Warfhuizen

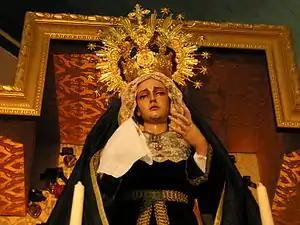
"Our Lady the Garden Enclosed", statue in the hermitage church of Warfhuizen.

The church belongs to the hermitage of Our Lady of the Enclosed Garden, one of the few hermitages in the Netherlands still inhabited by a hermit.